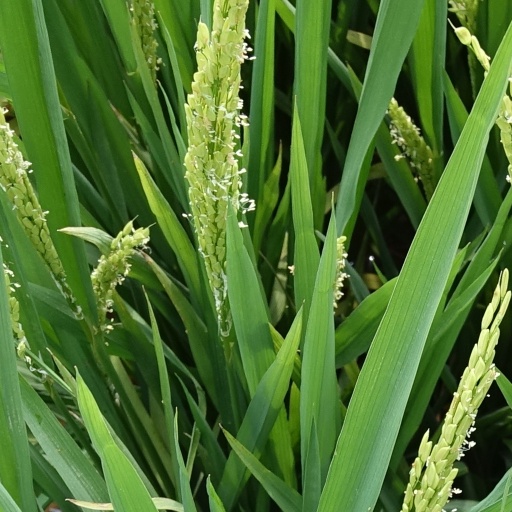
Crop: rice